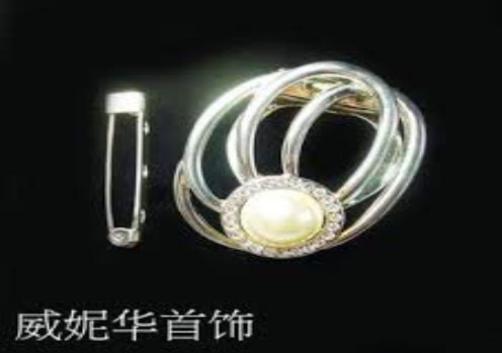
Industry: Clothes